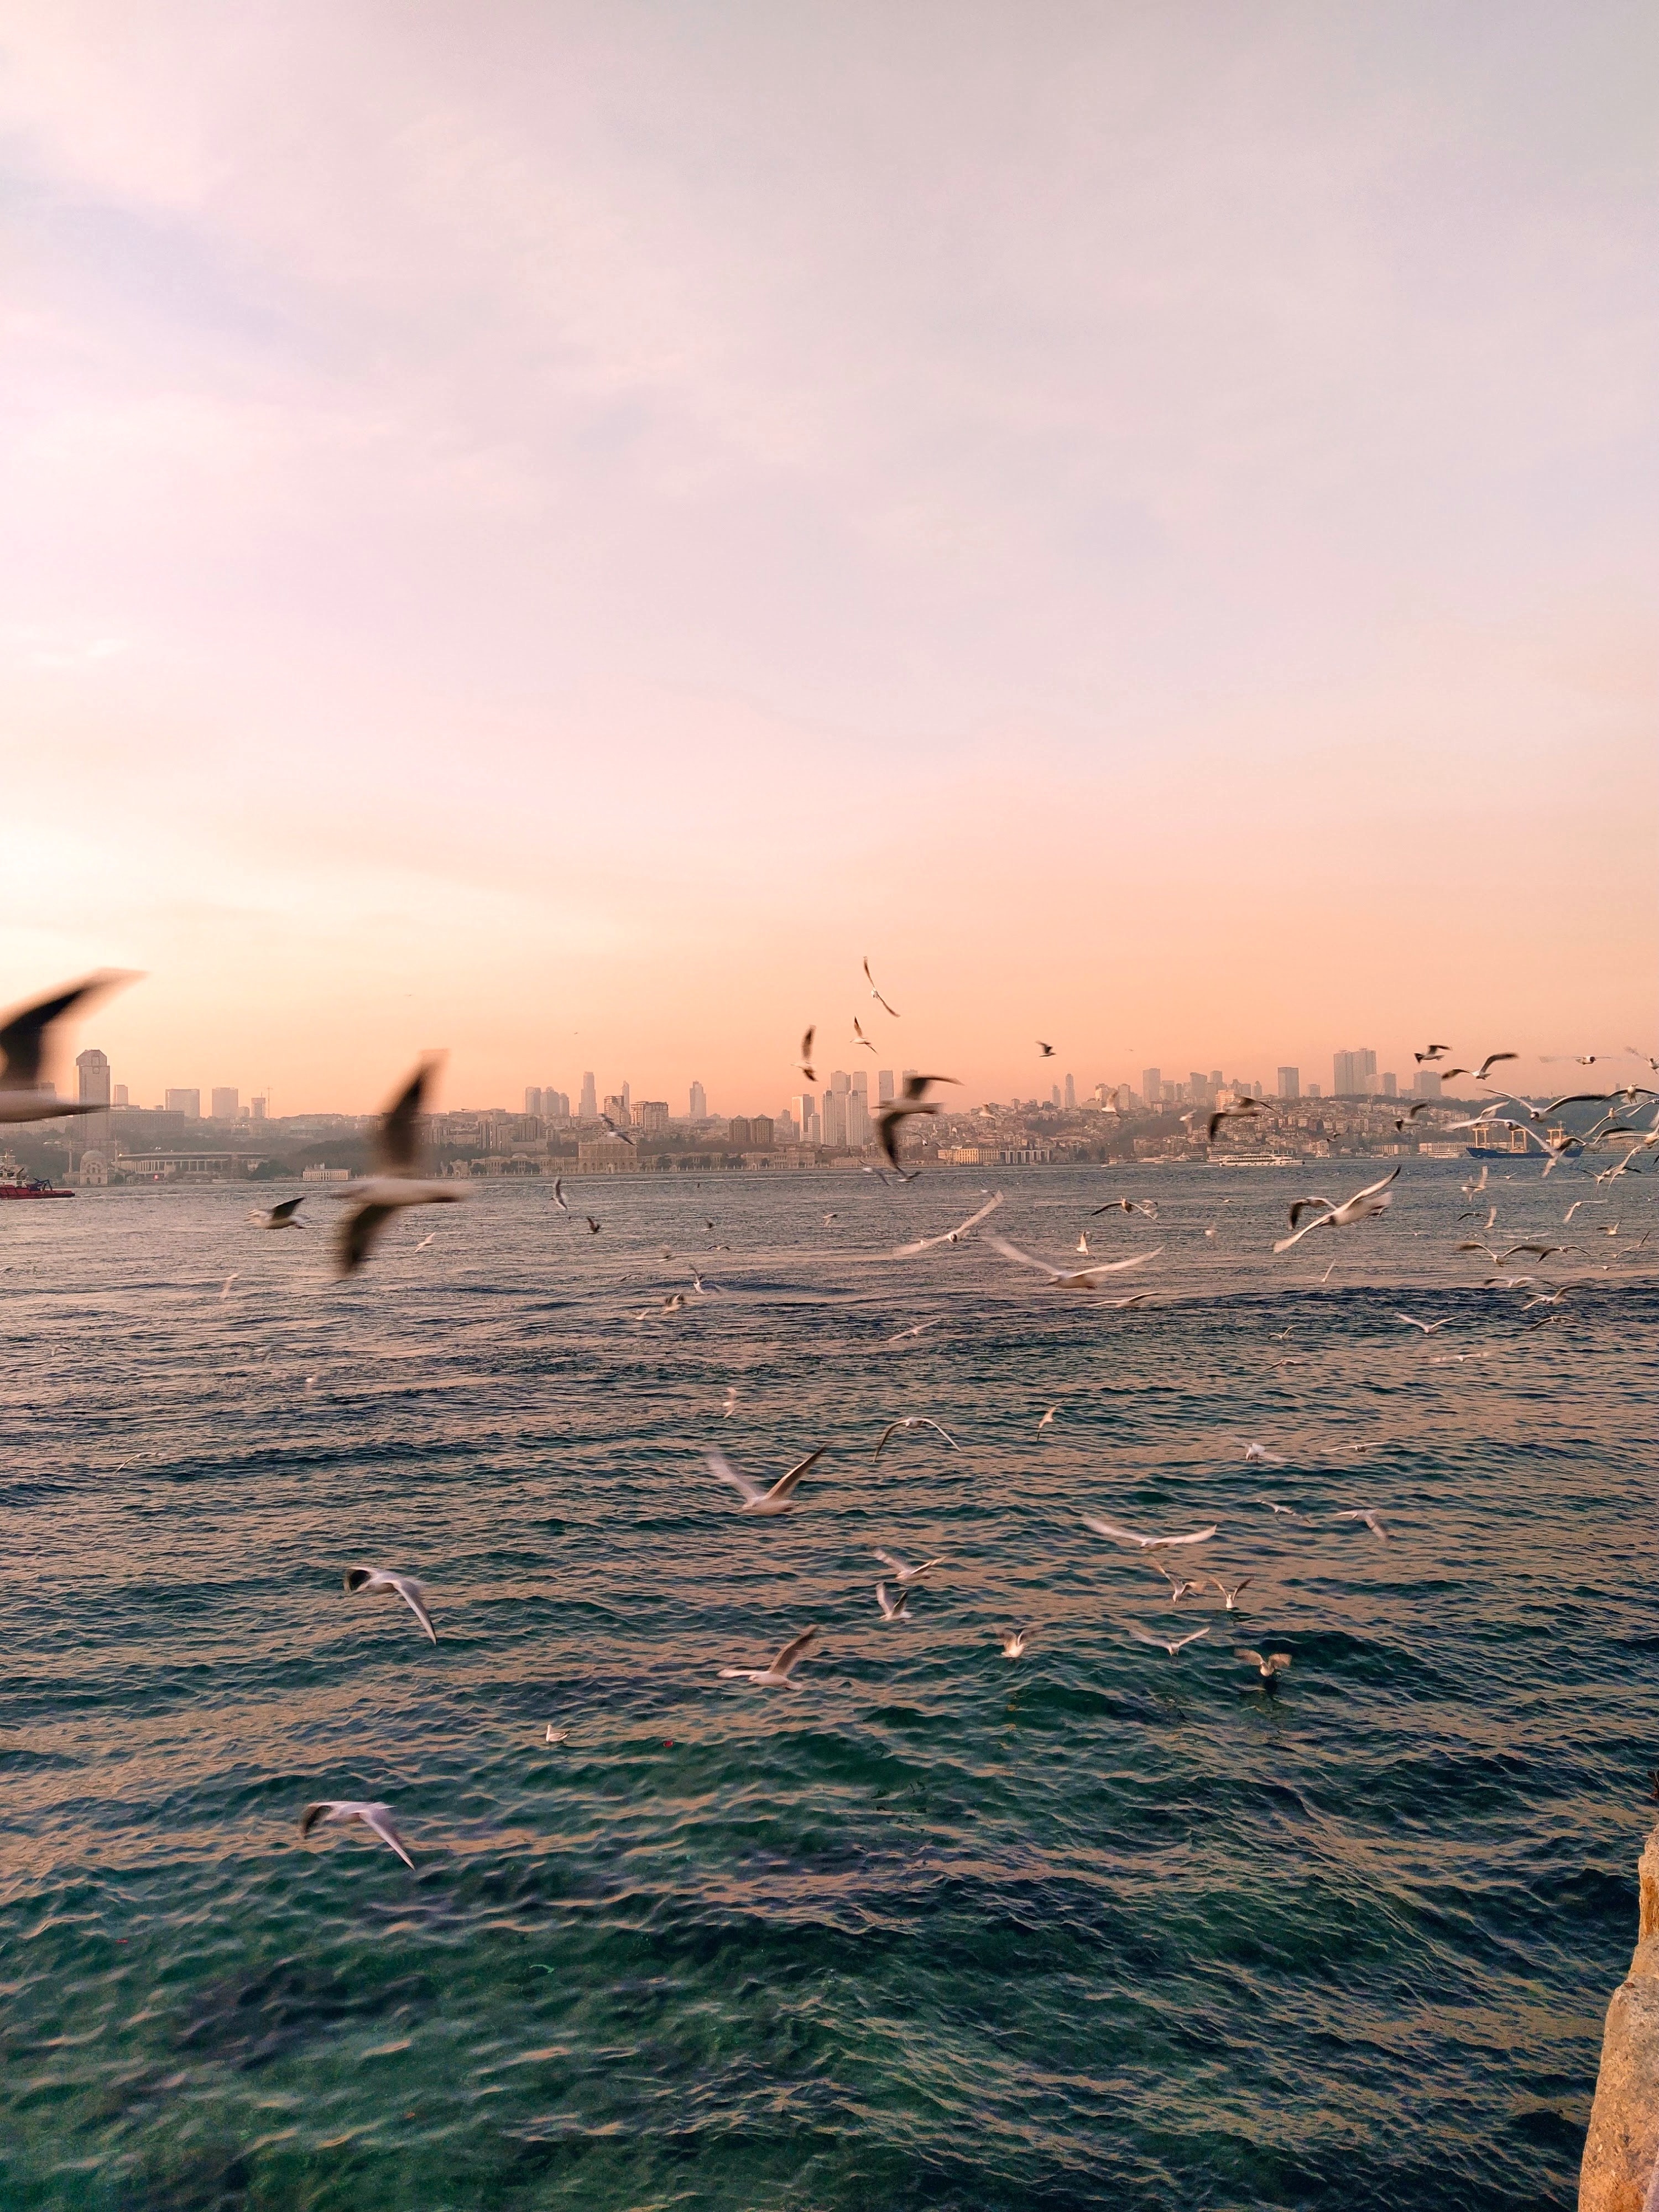
natural, water, sky, cloud, water resources, coastal and oceanic landforms, sunset, dusk, afterglow, bird, sunrise, horizon, waterway, wind wave, lake, landscape, wind, tree, city, seabird, shore, sound, wave, recreation, reflection, coast, beach, evening, ocean, rock, dawn, sand, tide, wood, surface water sports, channel, sailboat, vacation